Maalaiyitta Mangai

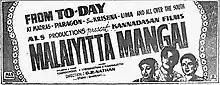
Theatrical release poster

Maalaiyitta Mangai is a 1958 Indian Tamil-language film directed by G. R. Nathan and produced by Kannadasan under his own production company Kannadasan Films. The film's soundtrack was composed by Viswanathan–Ramamoorthy. The film stars T. R. Mahalingam, Pandari Bai and Mynavathi, with Manorama (in her acting debut), Kaka Radhakrishnan and C. Lakshmi Rajyam in supporting roles. It is based on Sarat Chandra Chattopadhyay's novel "Chandra Nath". The film was released on 27 June 1958 and became a success.